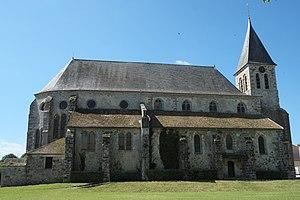
Donnemarie-Dontilly est une commune française située dans le département de Seine-et-Marne en région Île-de-France.